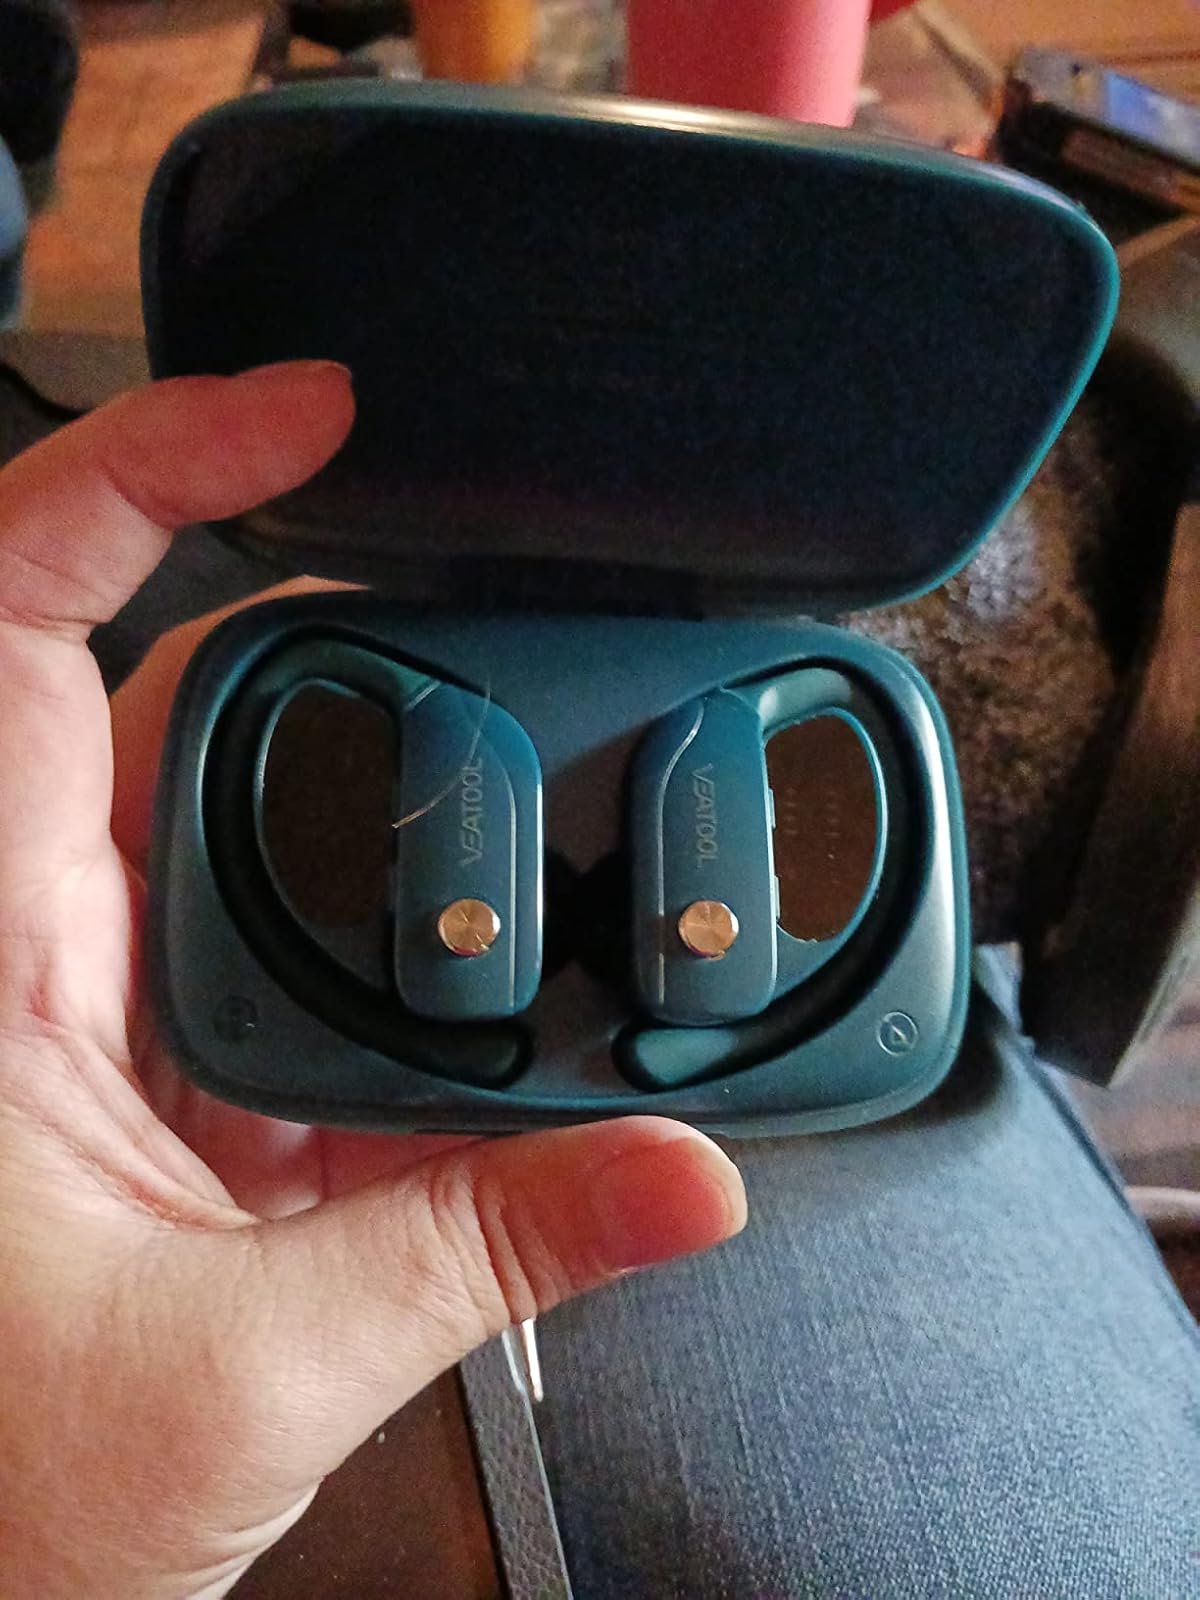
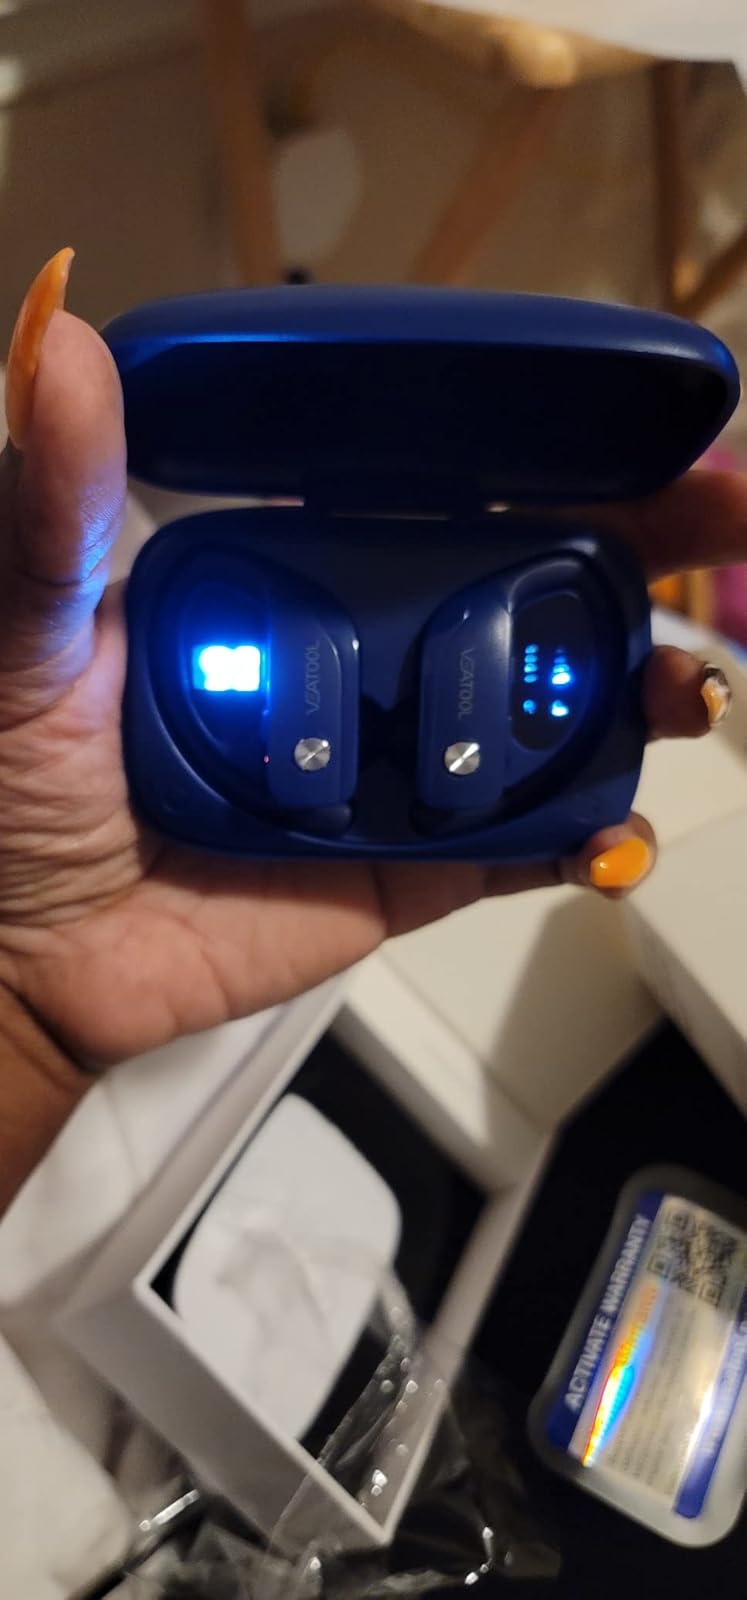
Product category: earbuds
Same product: no